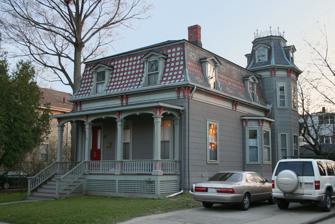
Building: Samuel Farquhar House
Country: United States of America
Year built: 1868
Historic house in Massachusetts, United States United States historic place Samuel Farquhar House U.S. National Register of Historic Places Samuel Farquhar House Show map of Massachusetts Show map of the United States Location 7 Channing Street, Newton, Massachusetts Coordinates 41°52′18″N 71°10′20″W / 41.87167°N 71.17222°W / 41.87167; -71.17222 Built 1868 Architect Samuel Farquhar Architectural style Second Empire MPS Newton MRA NRHP reference No. 86001798 Added to NRHP September 4, 1986 The Samuel Farquhar House is an historic Second Empire style building located in the village of Newton Corner in Newton, Massachusetts . The 1 + 1 ⁄ 2 -story wood-frame house was built c. 1868. Its mansard roof is shingled in slate tiles of varying colors and shapes, arranged in decorative patterns. It has well-preserved decorative porch woodwork, and an octagonal 2 + 1 ⁄ 2 -story turret at one corner. The roof lines are lined with dentil moulding with paired brackets. It is one of the finest Second Empire houses in the city. On September 4, 1986, it was added to the National Register of Historic Places . See also National Register of Historic Places listings in Newton, Massachusetts References